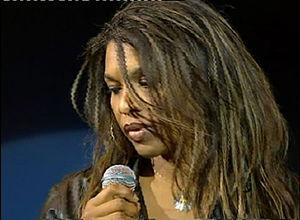
Karin Mensah, née le 8 mars 1965 à Dakar dans une communauté capverdienne, est une chanteuse soul jazz, d'origine cap-verdienne. Elle a fondé en 2004 à Vérone l'Académie supérieure du chant où elle enseigne.